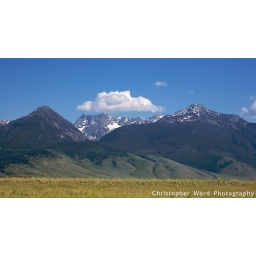
One cloud in the mountains